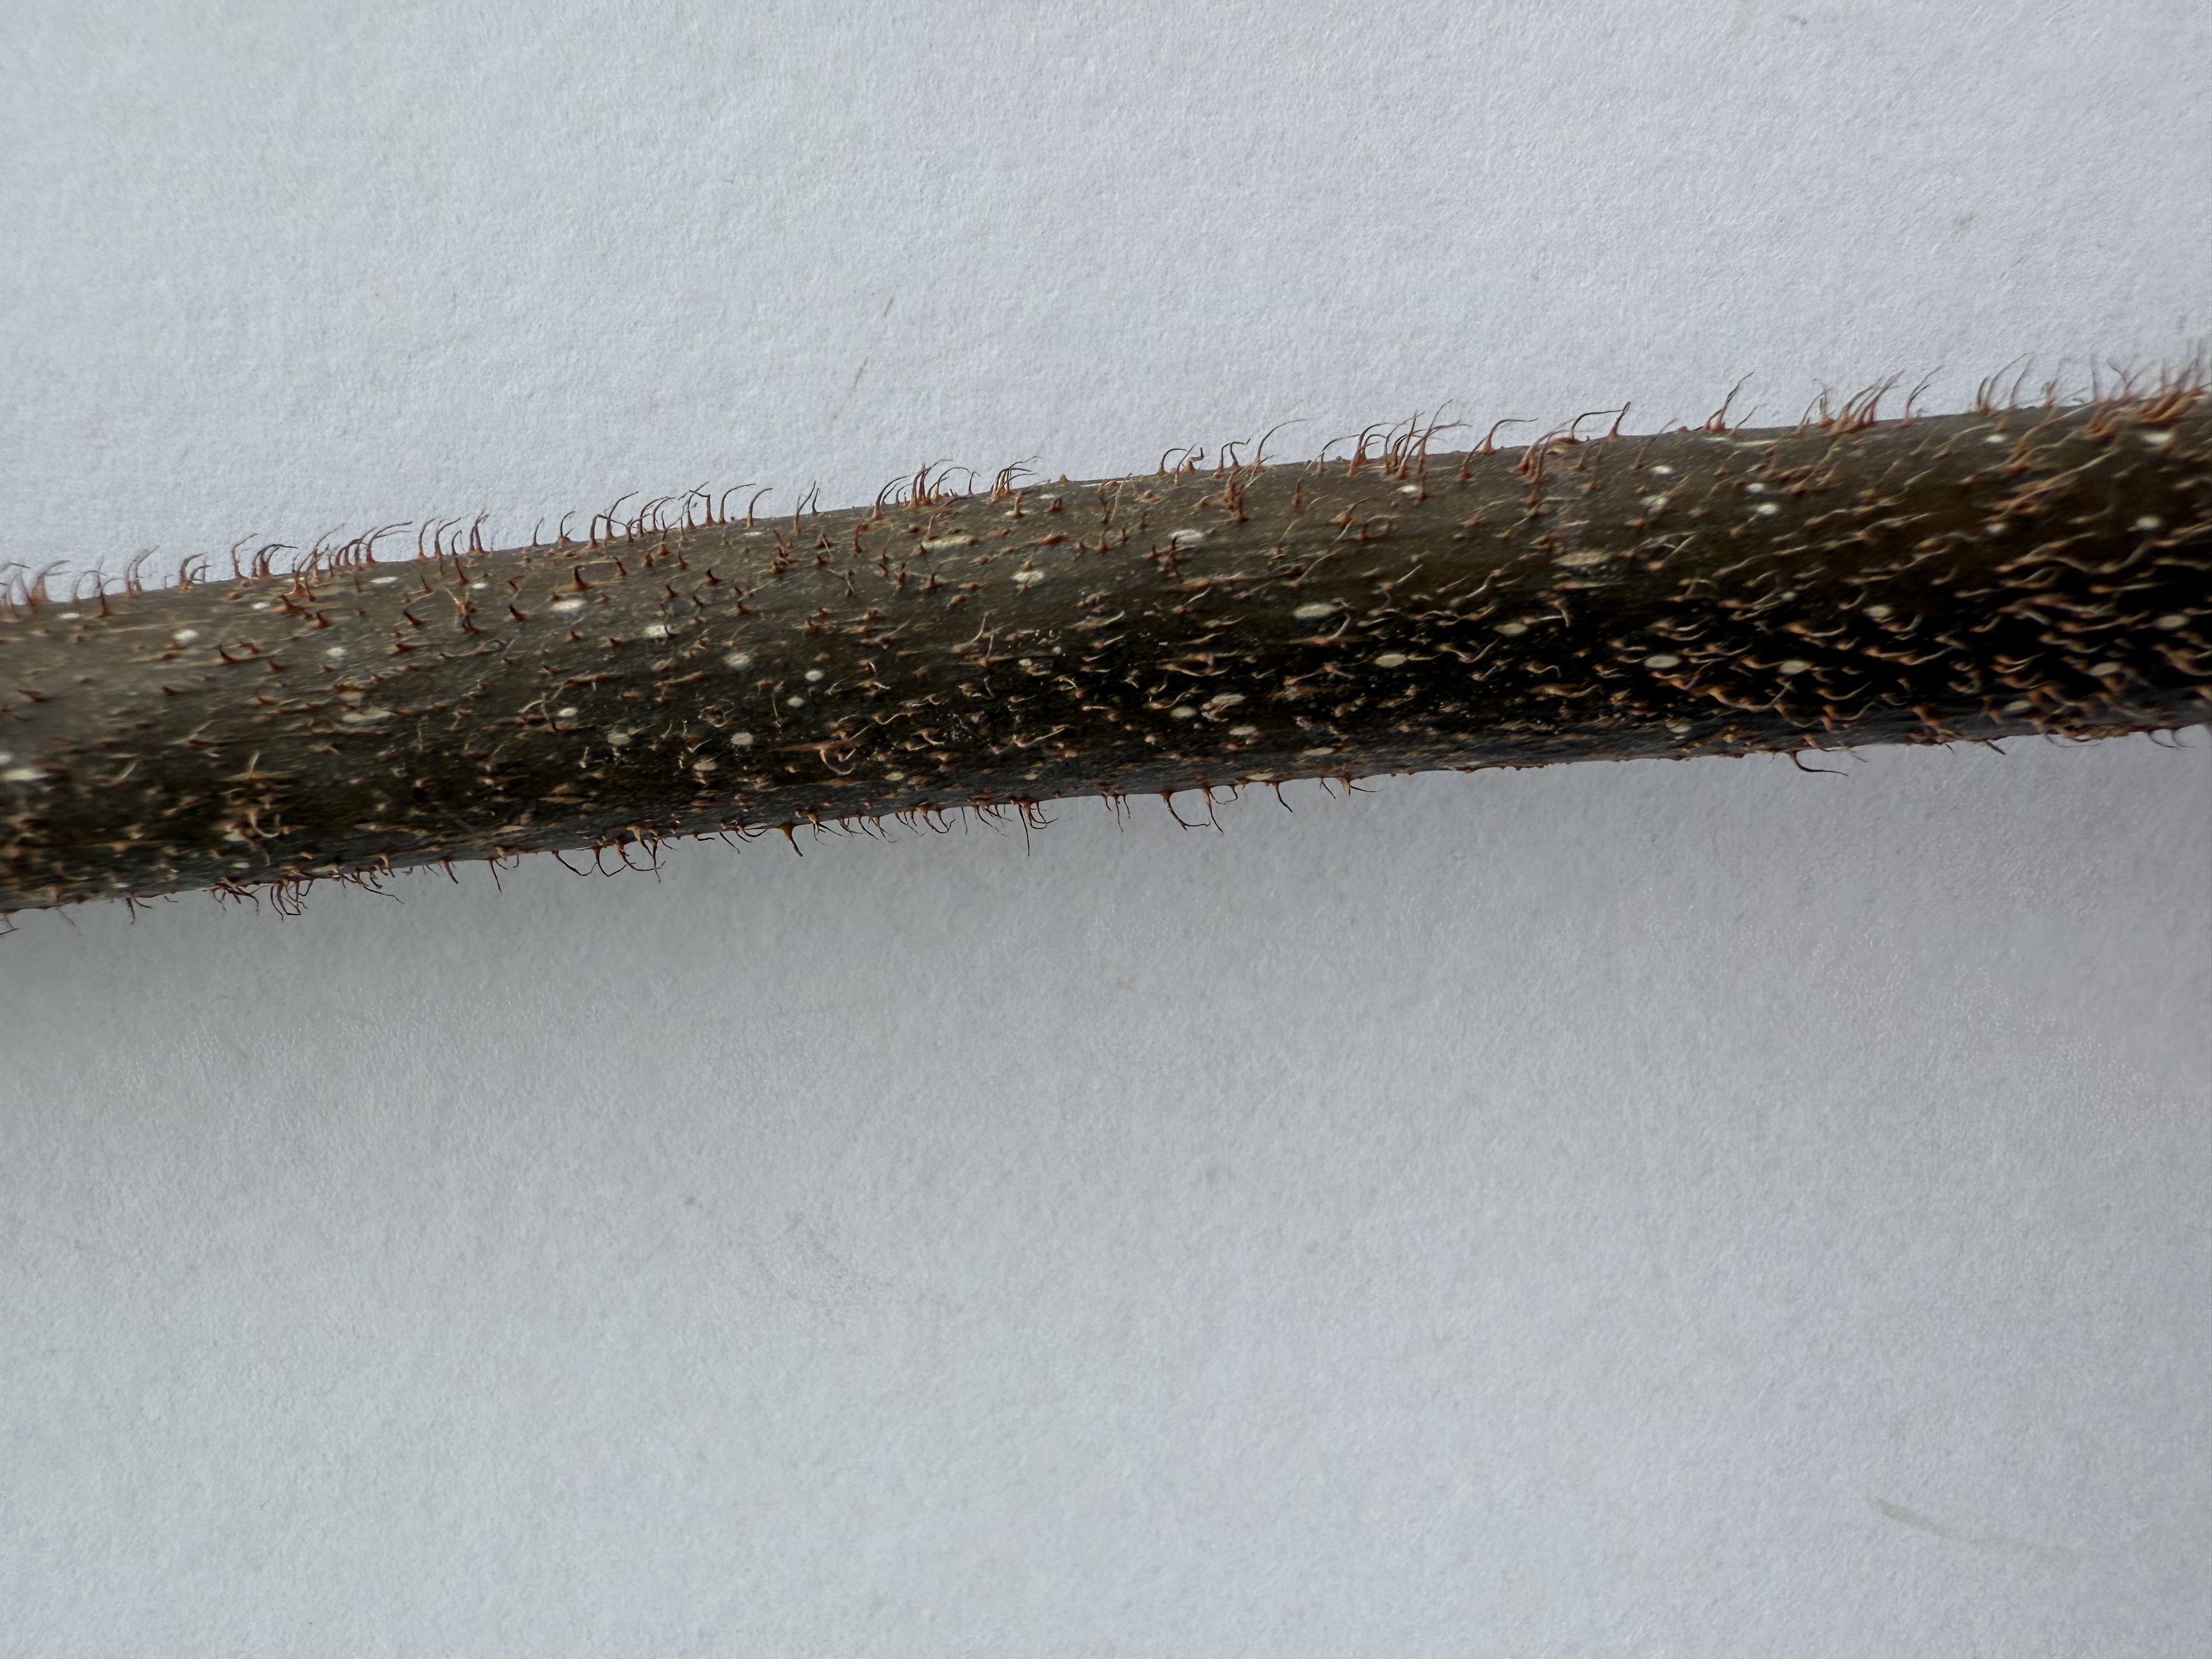
Variety: Kiwi